Autofluorescence

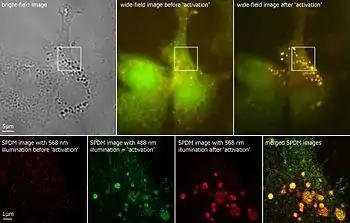
Autofluorescence super resolution microscopy/optical nanoscopy image of cellular structures that are invisible with confocal light microscopy

In a few cases, autofluorescence may actually illuminate the structures of interest, or serve as a useful diagnostic indicator.